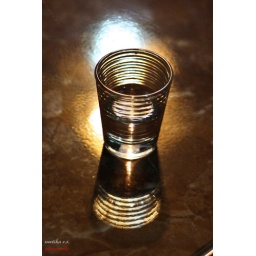
Zam Zam water in a small glass